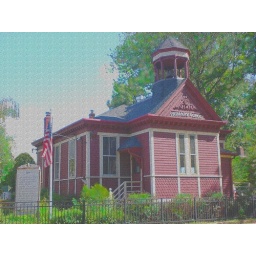
Old school house still standing but no longer in use in lyndhurst n.J.